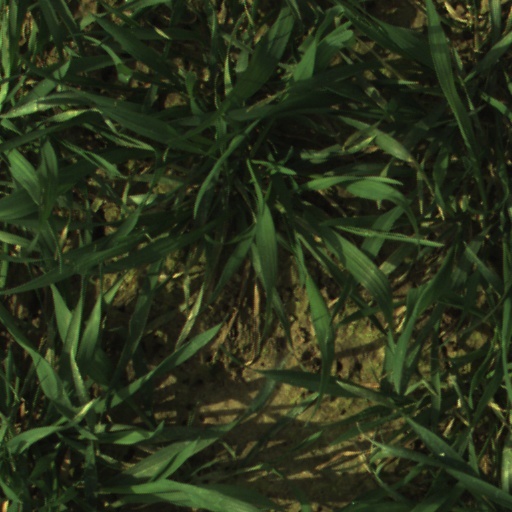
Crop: wheat